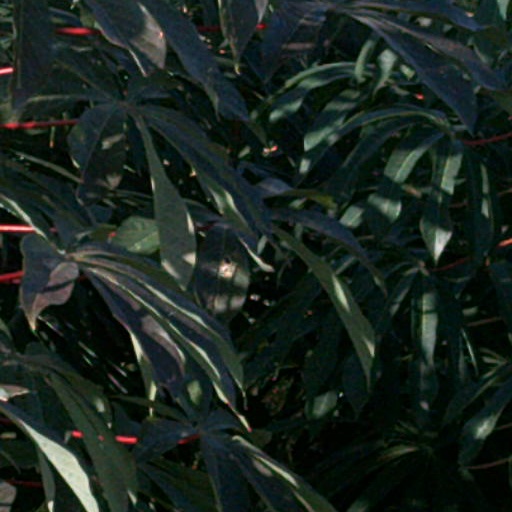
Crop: cassava